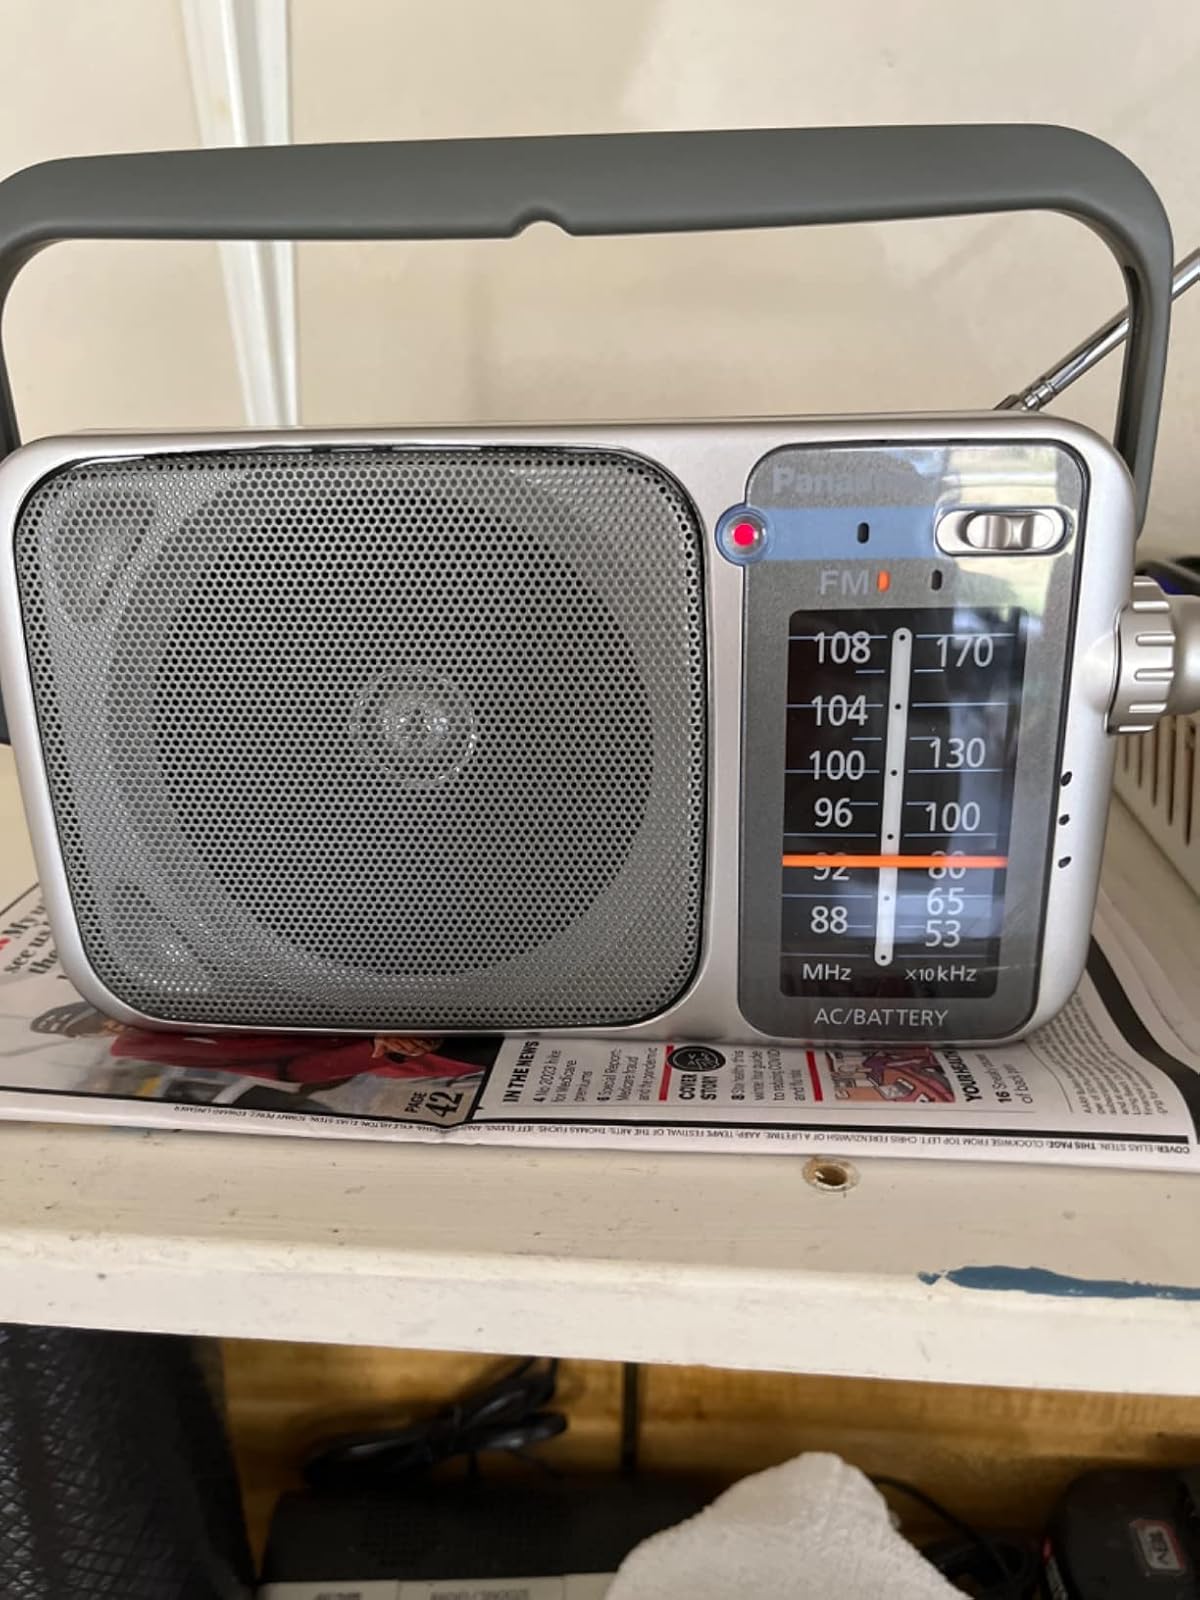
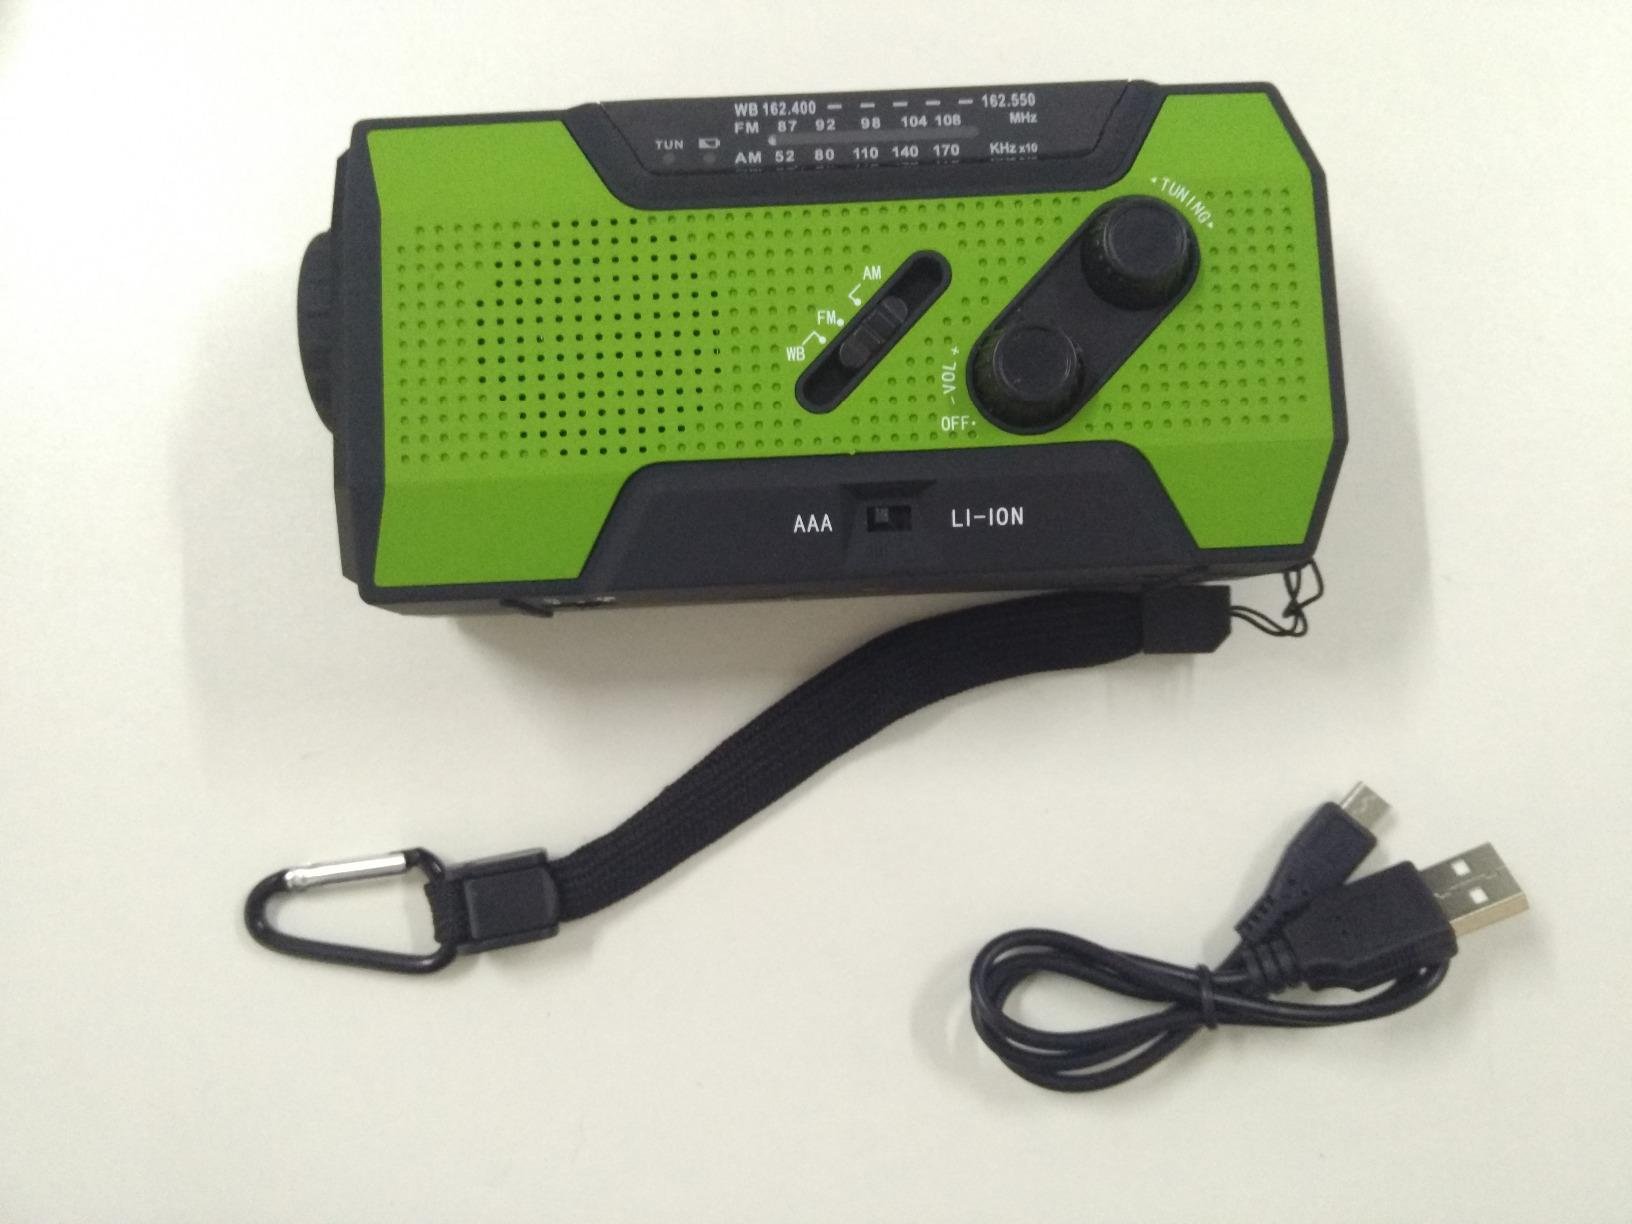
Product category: radio
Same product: no